Pennsylvania Route 715

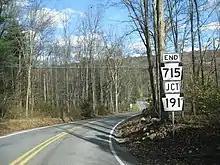
PA 715 at its northern terminus with PA 191 in Paradise Township

PA 715 begins at an intersection with US 209 in Brodheadsville in Chestnuthill Township, heading north on a two-lane undivided road. The road passes a mix of rural homes and fields before crossing McMichael Creek and running parallel to the east of the creek. PA 715 continues into forested areas with a few housing developments. Farther north, the route passes a mix of farms, woods, and homes, crossing the creek again. The road comes to McMichaels and makes a sharp turn to the east, heading across McMichael Creek a third time. PA 715 enters Jackson Township and heads into wooded areas of residential subdivisions as it turns northeast and passes Grubers Lake and Trout Lake. After the latter, the road heads more to the north and passes through Reeders. The route heads northeast into Pocono Township and runs through woods with some commercial development, passing to the southeast of the Northampton Community College Monroe Campus before reaching to an interchange with I-80.